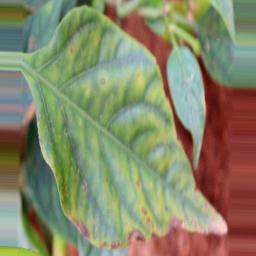
Label: nutritional